Revolt of Radharam

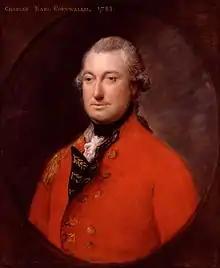
Charles Cornwallis enacted Permanent Settlement, which stirred tensions between local zamindars such as Radharam.

The initial factors of the revolt may be traced to the 1760s, when Radharam Datta, who was a Bengali Hindu from the village of Taltala, established himself at an area named Chargola, located at the tri-juncture between Sylhet, Tripura and the Mizo Hills. Chargola fell under the domain of the Zamindar of Pratapgarh, Ghulam Ali Choudhury, a descendant of the regions former rulers. Here, Radharam operated a successful business selling various commodities and provisions. One of his customers was the Zamindar himself, to whom he sold provisions on credit when Choudhury lacked the funds, as well as occasionally loaning money. As collateral against these increasing debts, Choudhury promised Radharam ever greater amounts of land from his estate. By the time Ghulam Ali Choudhury died, Radharam was poised to become his chief beneficiary.